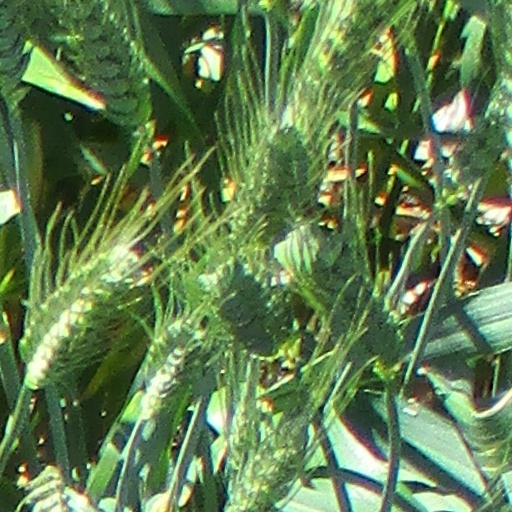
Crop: wheat